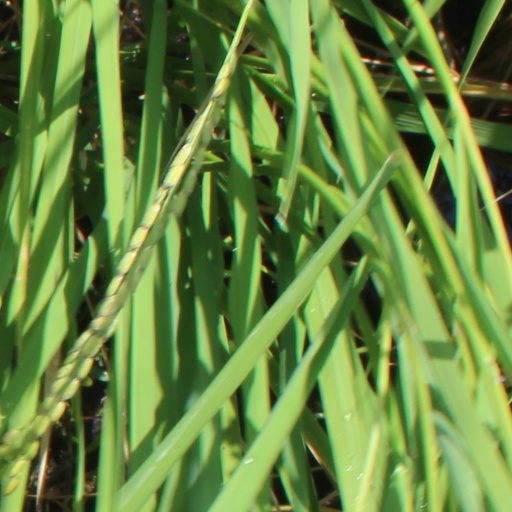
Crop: rice